Earth in science fiction

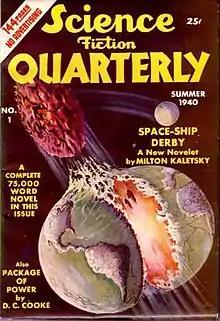
Cover of "Science Fiction Quarterly" Summer 1940, depicting the destruction of Earth

Various versions of the future of Earth have been imagined. Some works focus on the end of the planet; those have been written in all forms – some focused on "ostentatious mourning"; others more of a slapstick comedy; yet others take this opportunity to explore themes of astronomy or sociology. The genre of climate fiction can often mix the themes of near and far future consequences of the climate change, whether anthropogenic or accidental. In other works, often found in the apocalyptic and post-apocalyptic fiction and the Dying Earth genres, Earth has been destroyed or at least ruined for generations to come; many such works are therefore set in the background of Earth changed into a wasteland. Some of the works in these genres overlap with the climate change genre, as climate change and resulting ecological disasters are a commonly used plot device for events that trigger the fall of human civilization (other plots involve the destruction of Earth from human warfare, alien invasions, or from various sorts of man-made incidents or accidental disasters). Many such works, set either during the disaster, or in its aftermath, are metaphors for environmental concerns or otherwise warnings about issues the writers think humanity needs to be concerned about.